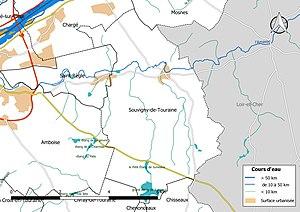
Carte du réseau hydrographique de la commune de fr:Souvigny-de-Touraine (France).
Souvigny-de-Touraine est une commune française du département d'Indre-et-Loire, en région Centre-Val de Loire.